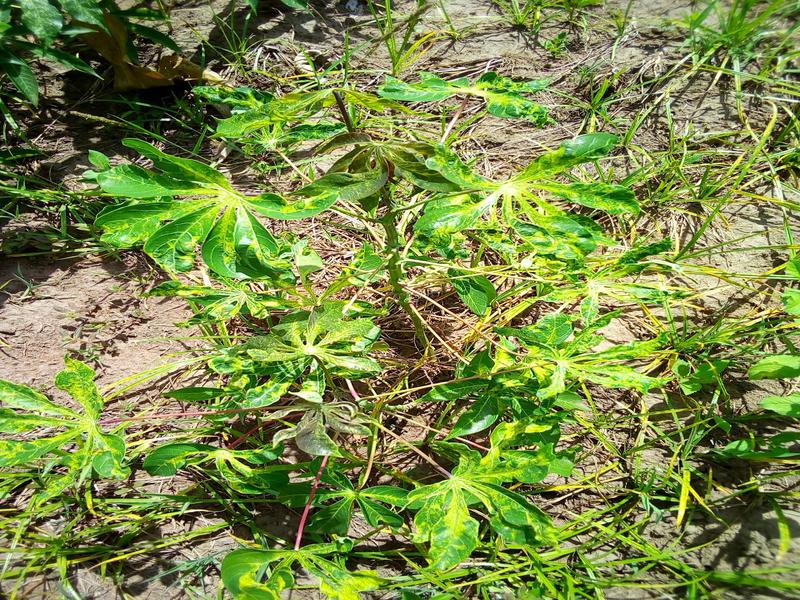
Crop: cassava
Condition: mosaic_disease